Busan Biennale

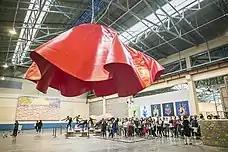
Busan Biennale 2016

The Busan Biennale is a biannual international contemporary art show that integrated three different art events held in the city in 1998: the Busan Youth Biennale, the first Biennale of Korea that was voluntarily organized by local artists in 1981; the Sea Art Festival, an environmental art festival launched in 1987 with the sea serving as a backdrop; and the Busan Outdoor Sculpture Symposium that was first held in 1991. The Biennale was previously called the Pusan International Contemporary Art Festival (PICAF) before it launched.